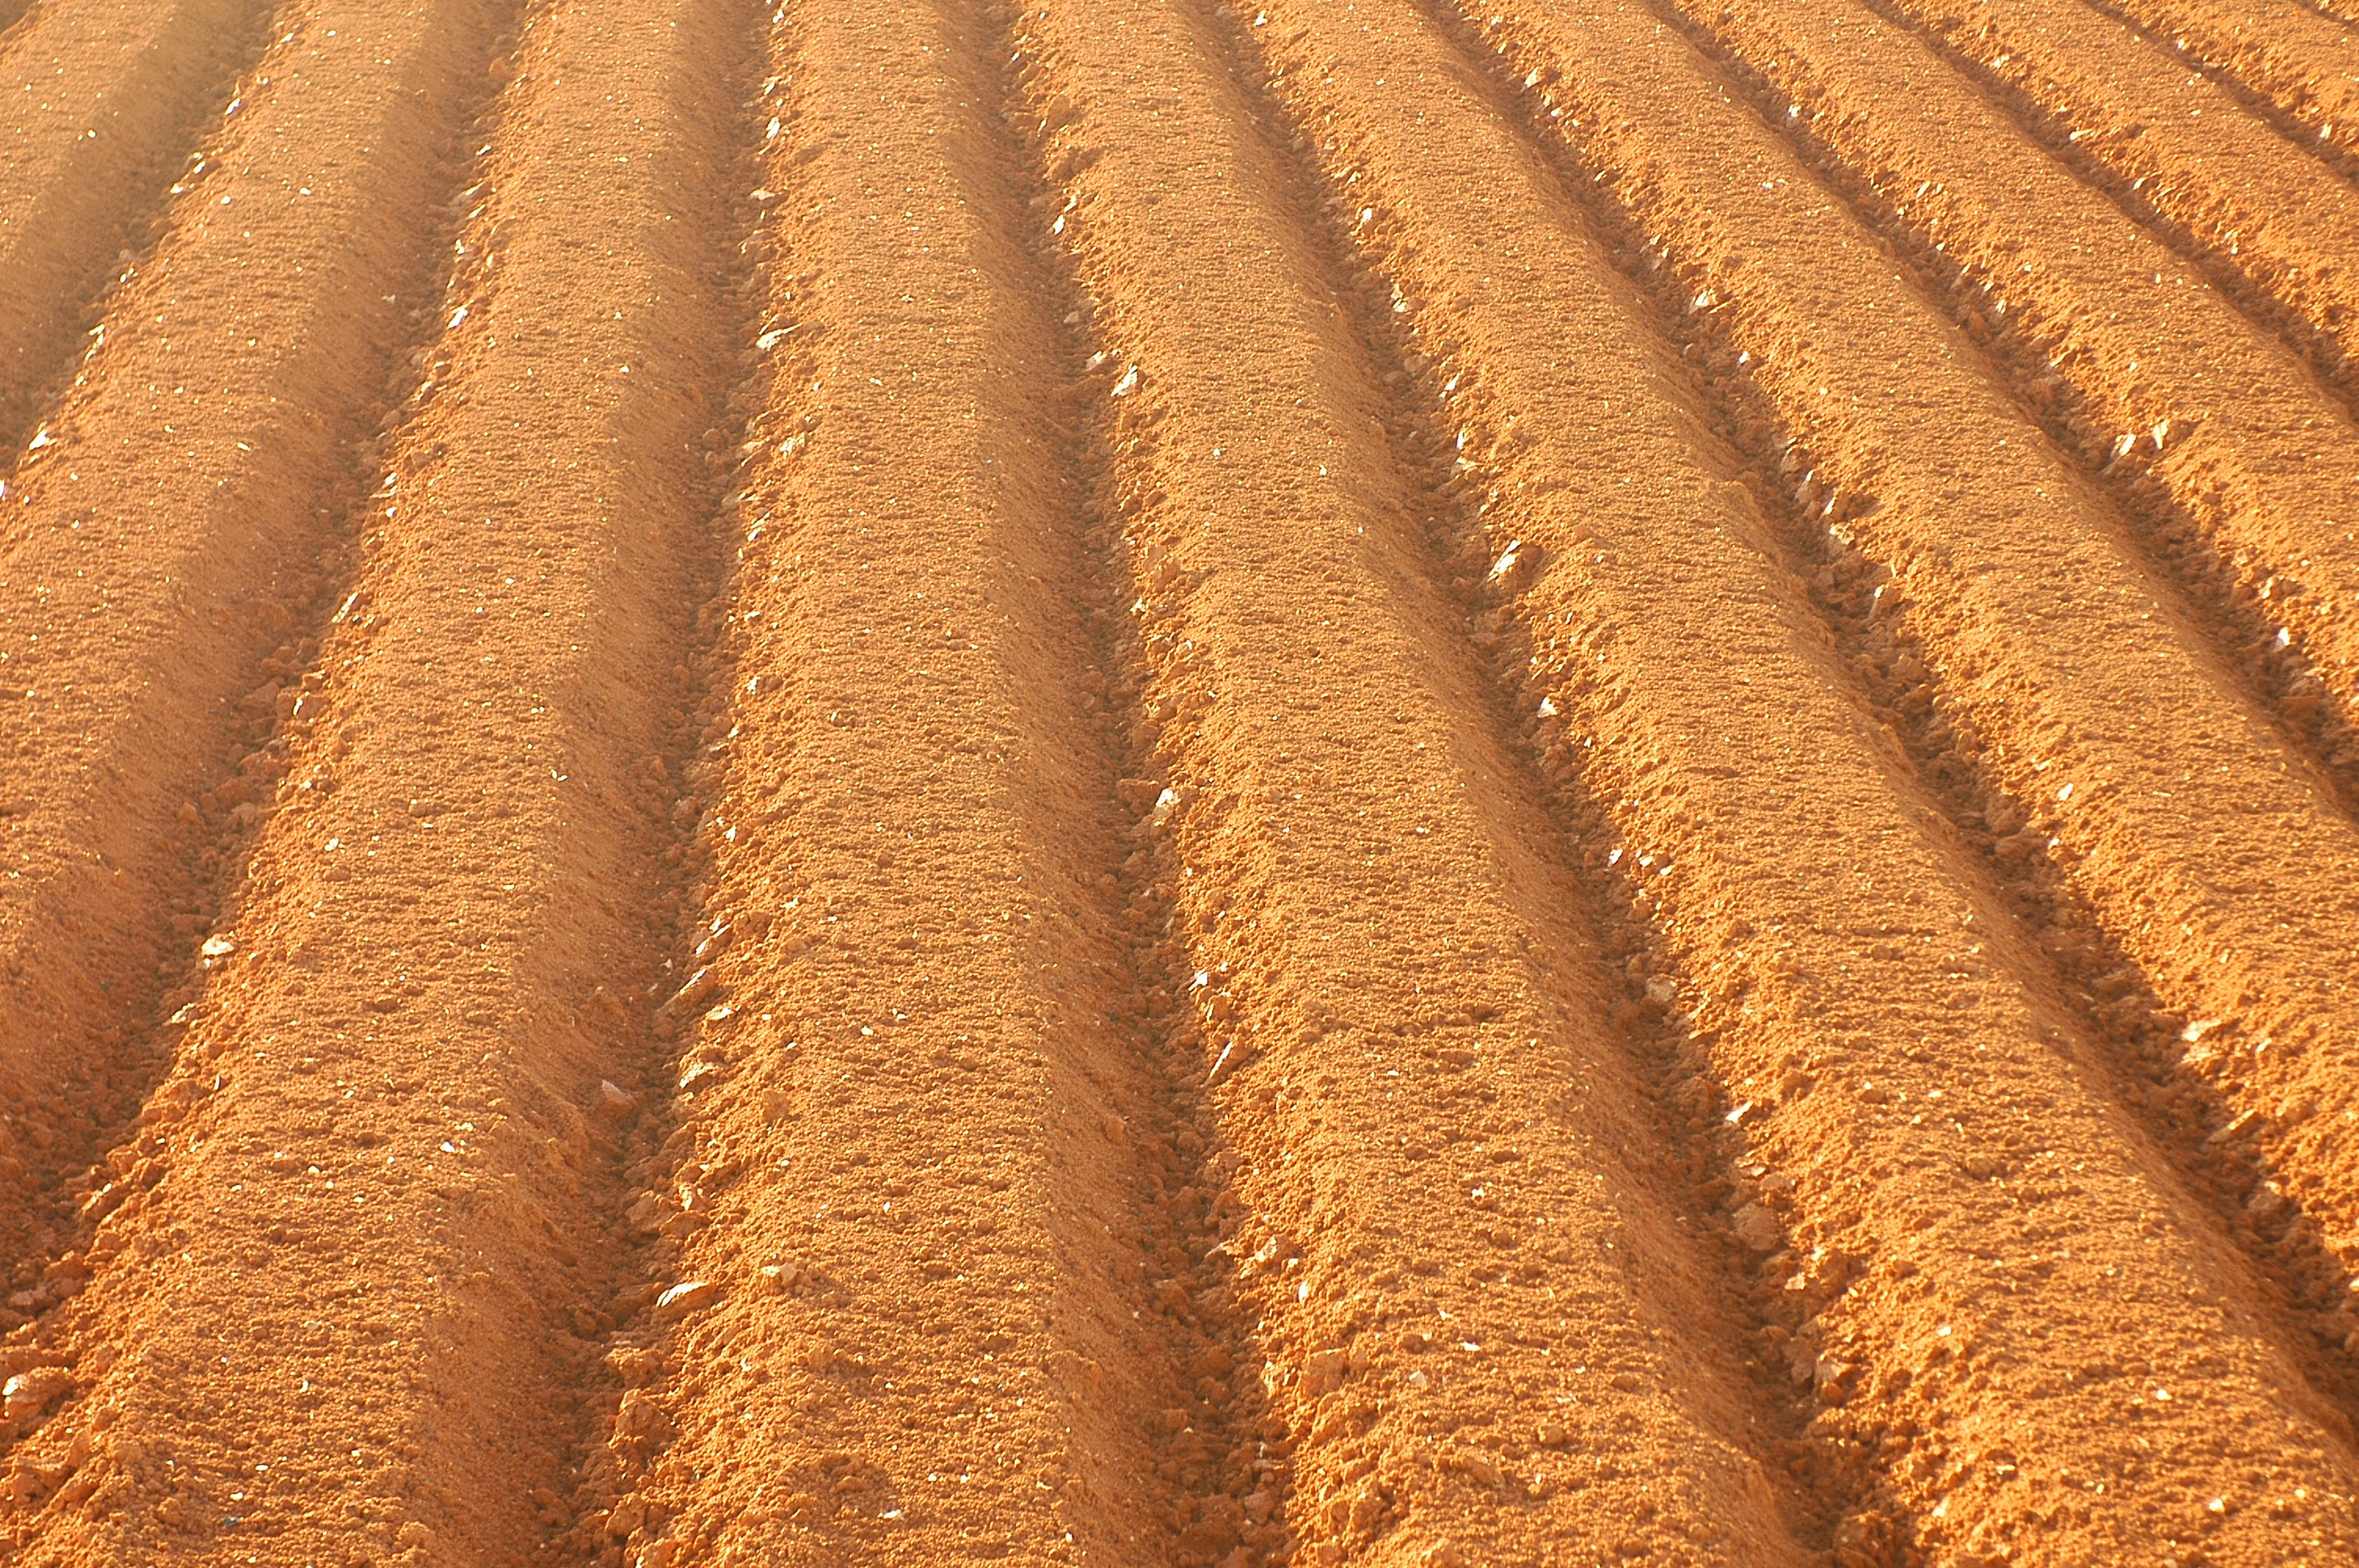
field, wheat, prairie, asphalt, food, farming, crop, soil, agriculture, grass family, sulcus